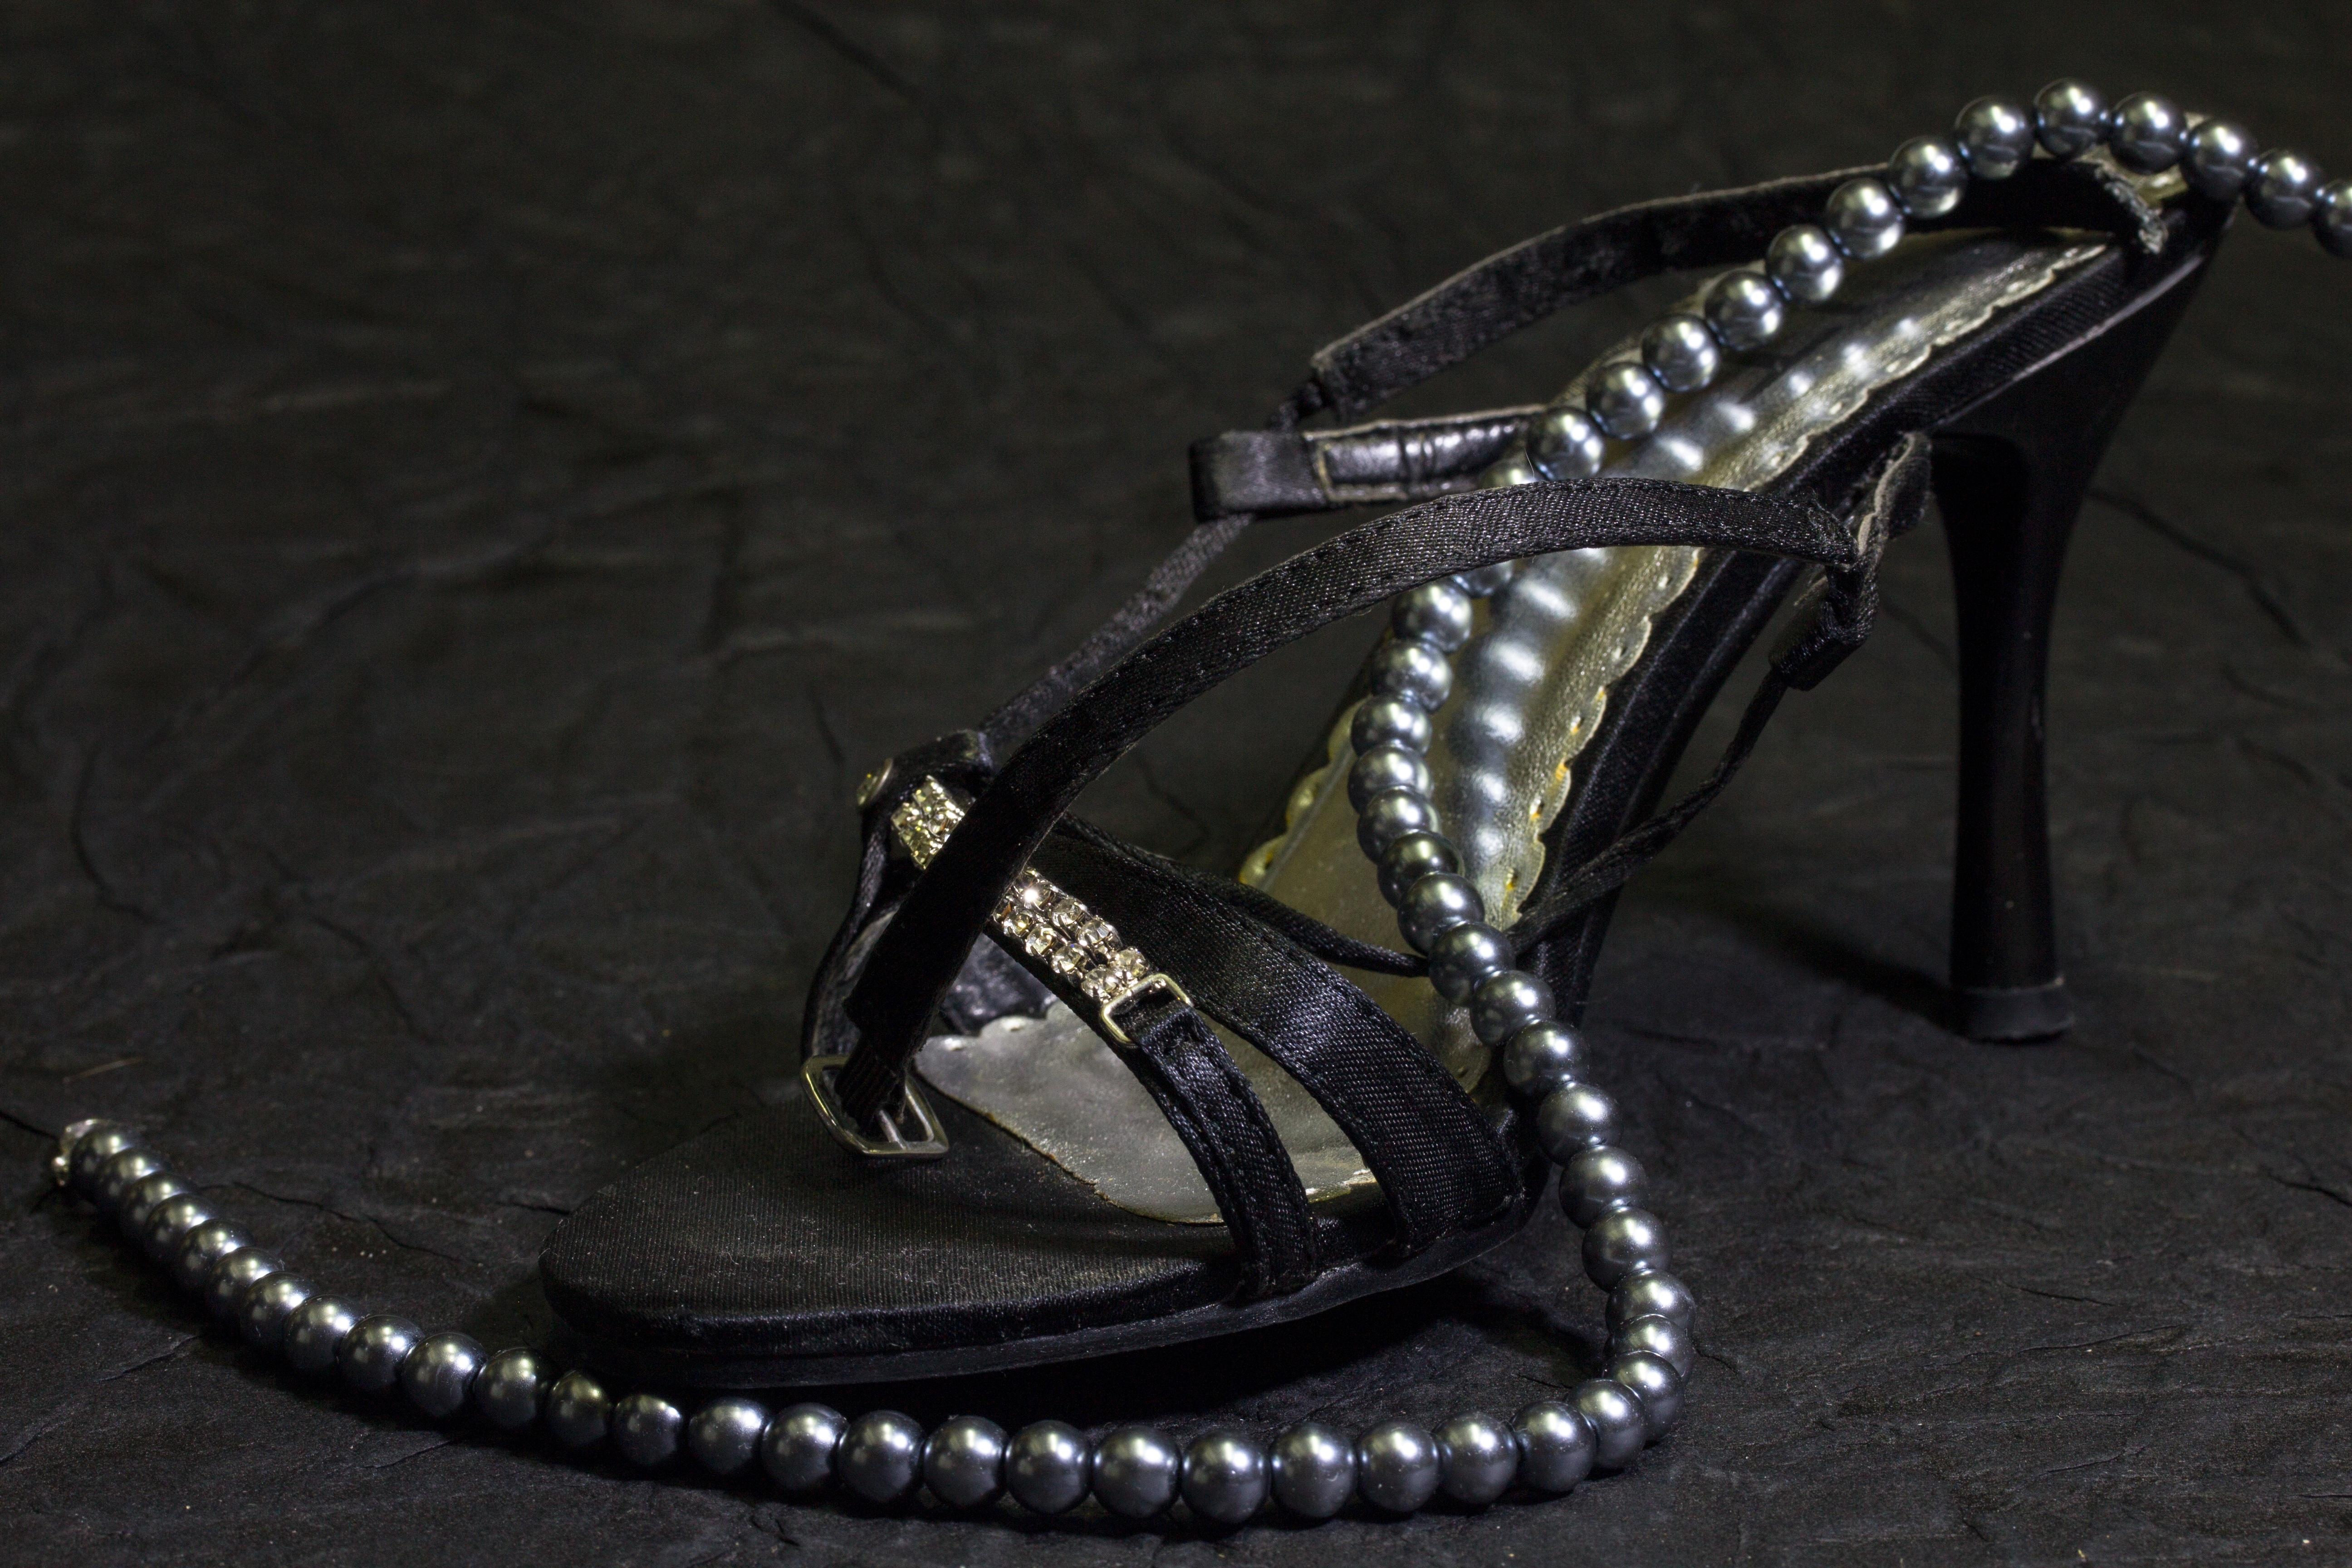
shoe, leather, chain, leg, black, bridle, jewellery, shoes, footwear, beads, halter, frauenschuh, pearl necklace, high heeled footwear